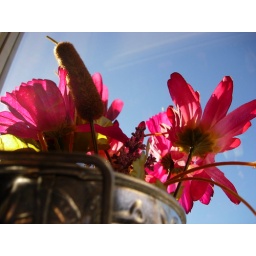
These are just some cute flowers I have on my windowsill in a little pail.